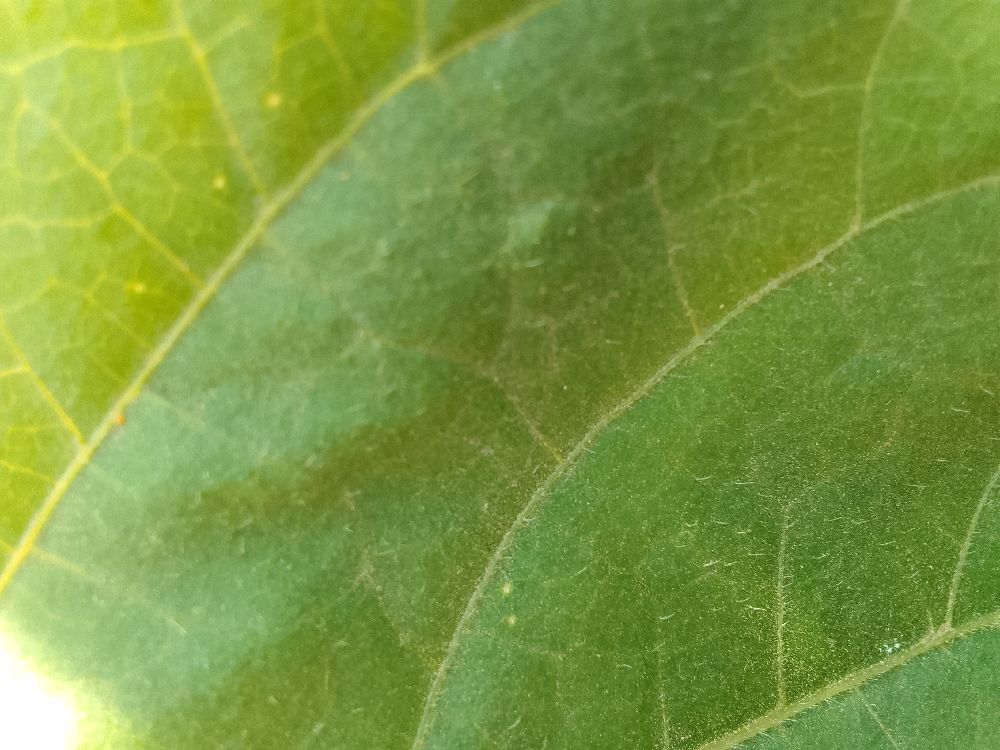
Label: healthy